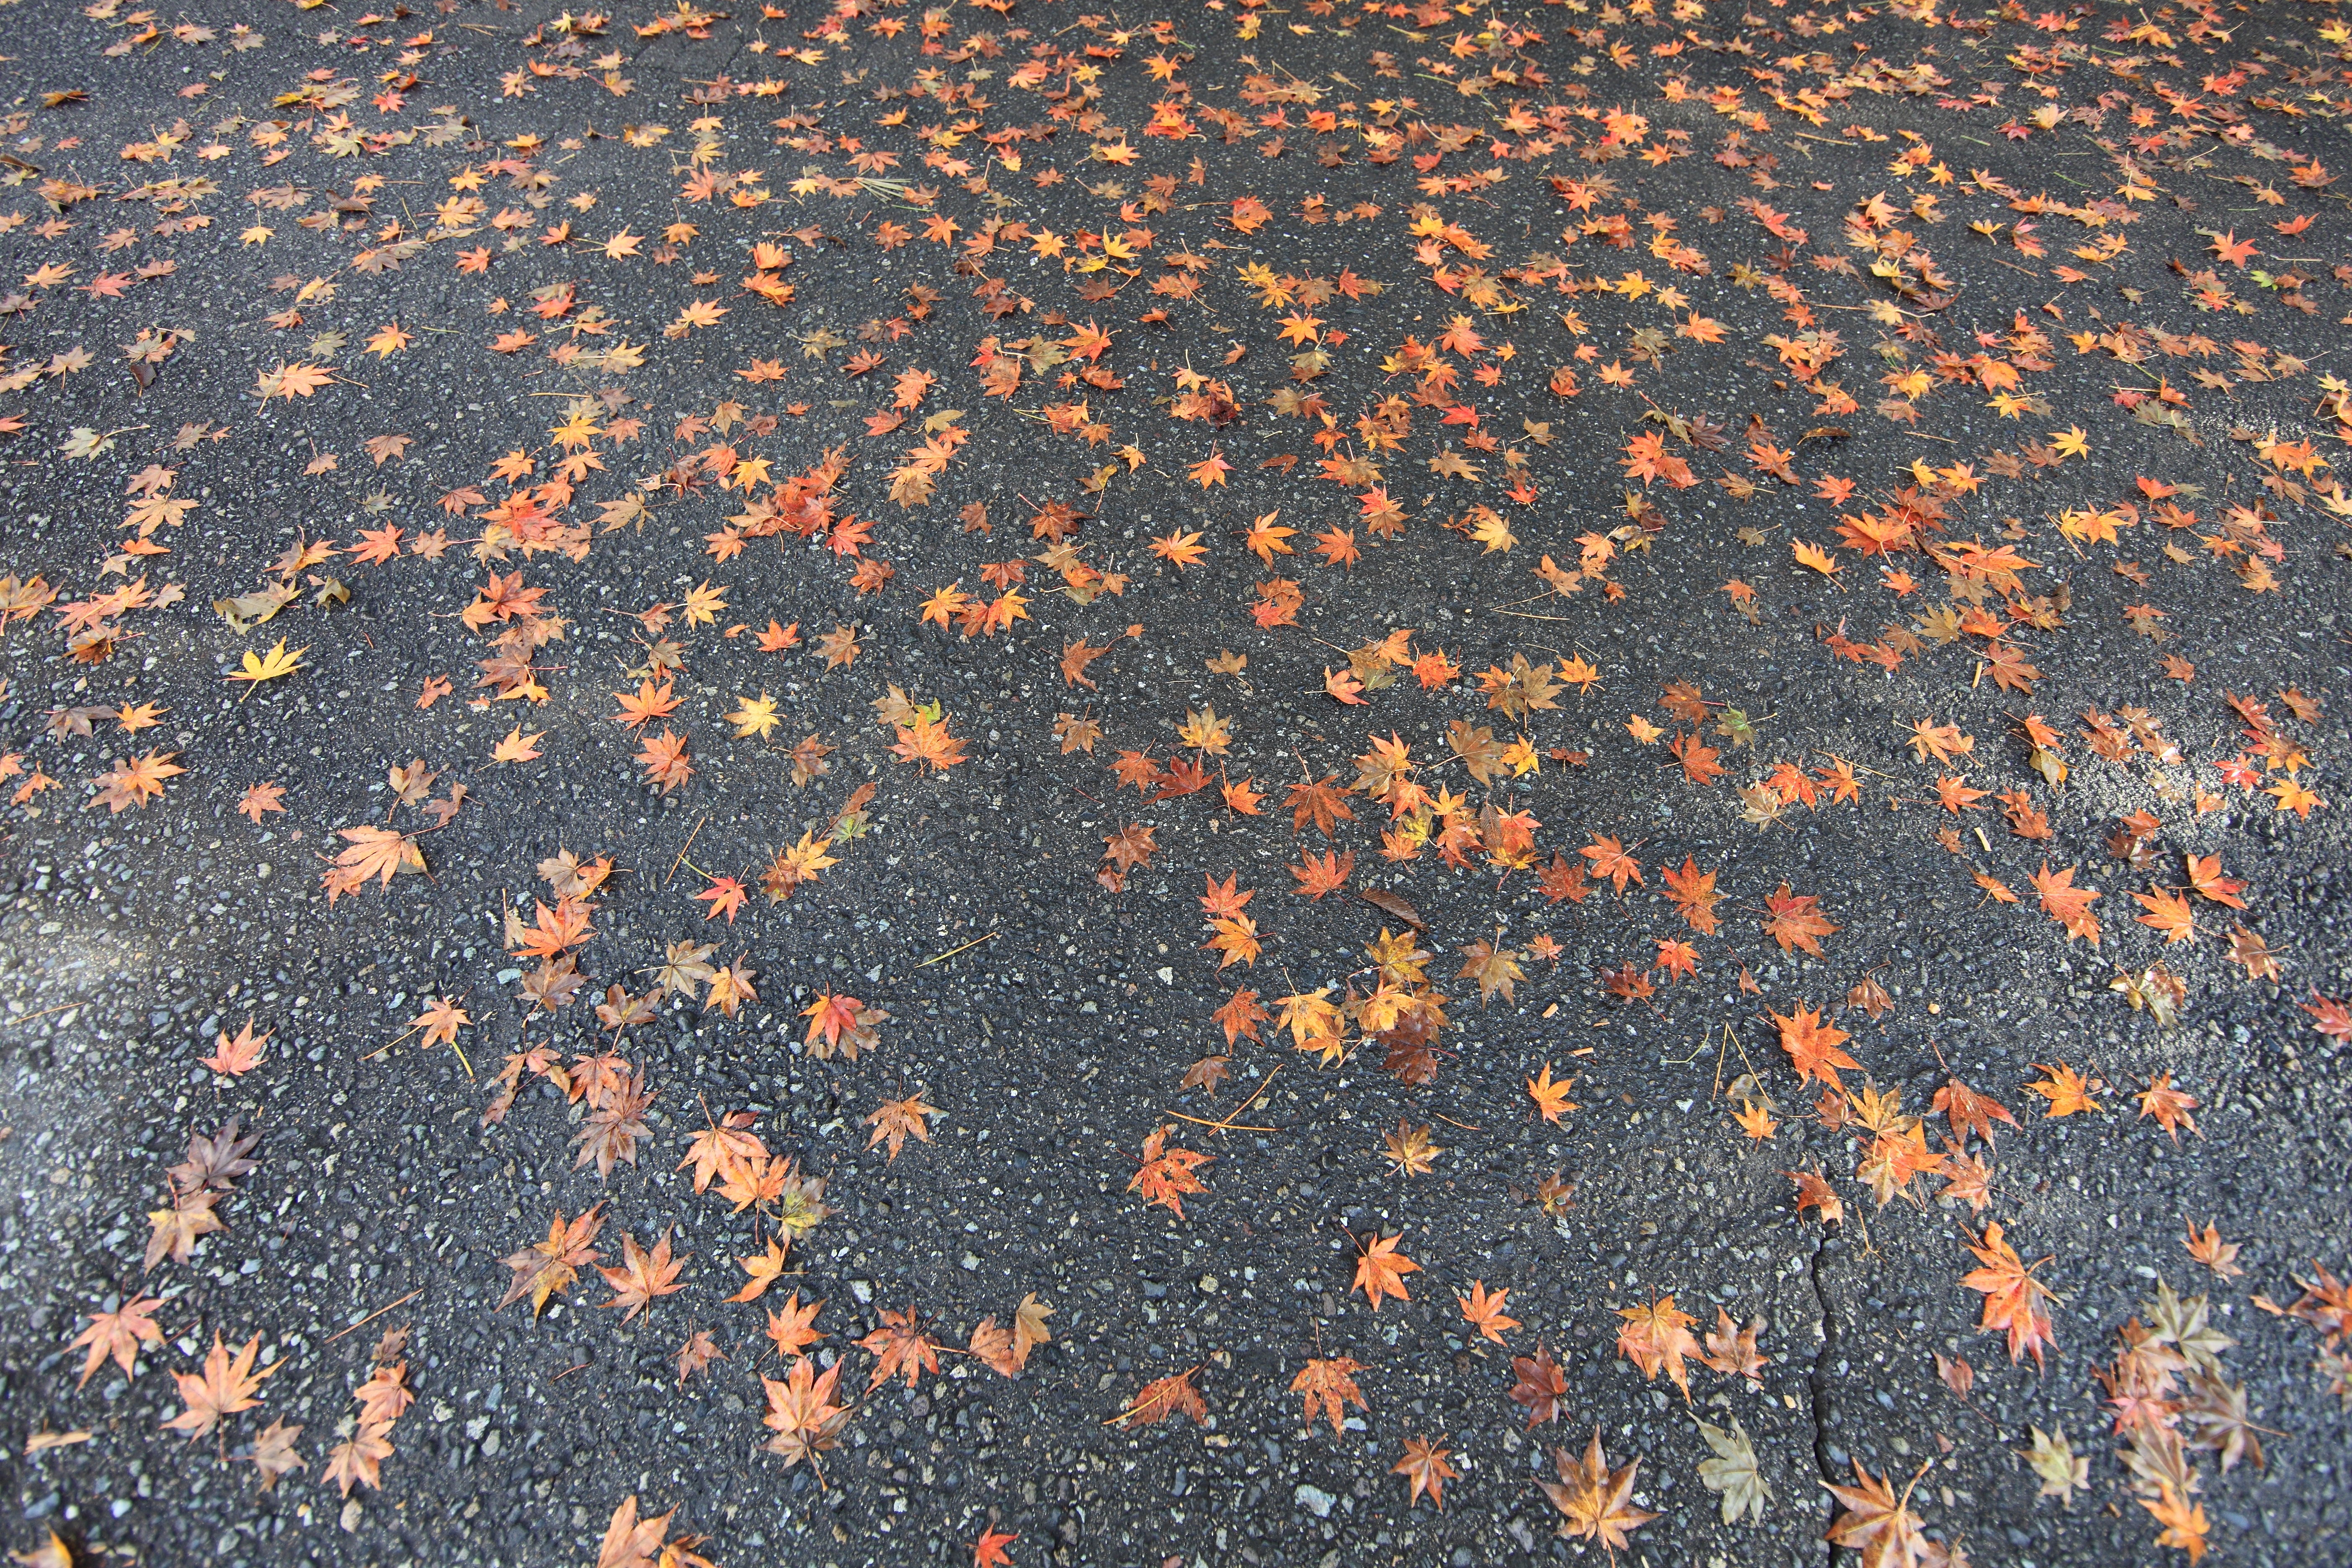
grass, texture, leaf, asphalt, orange, pattern, high, red, autumn, cool image, tochigi, 5d, hires, i, markii, hi, res, resolution, nikkoh, road surface